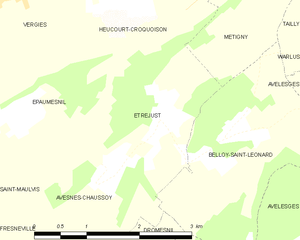
Carte des communes françaises Étréjust
Étréjust est une commune française située dans le département de la Somme, en région Hauts-de-France.